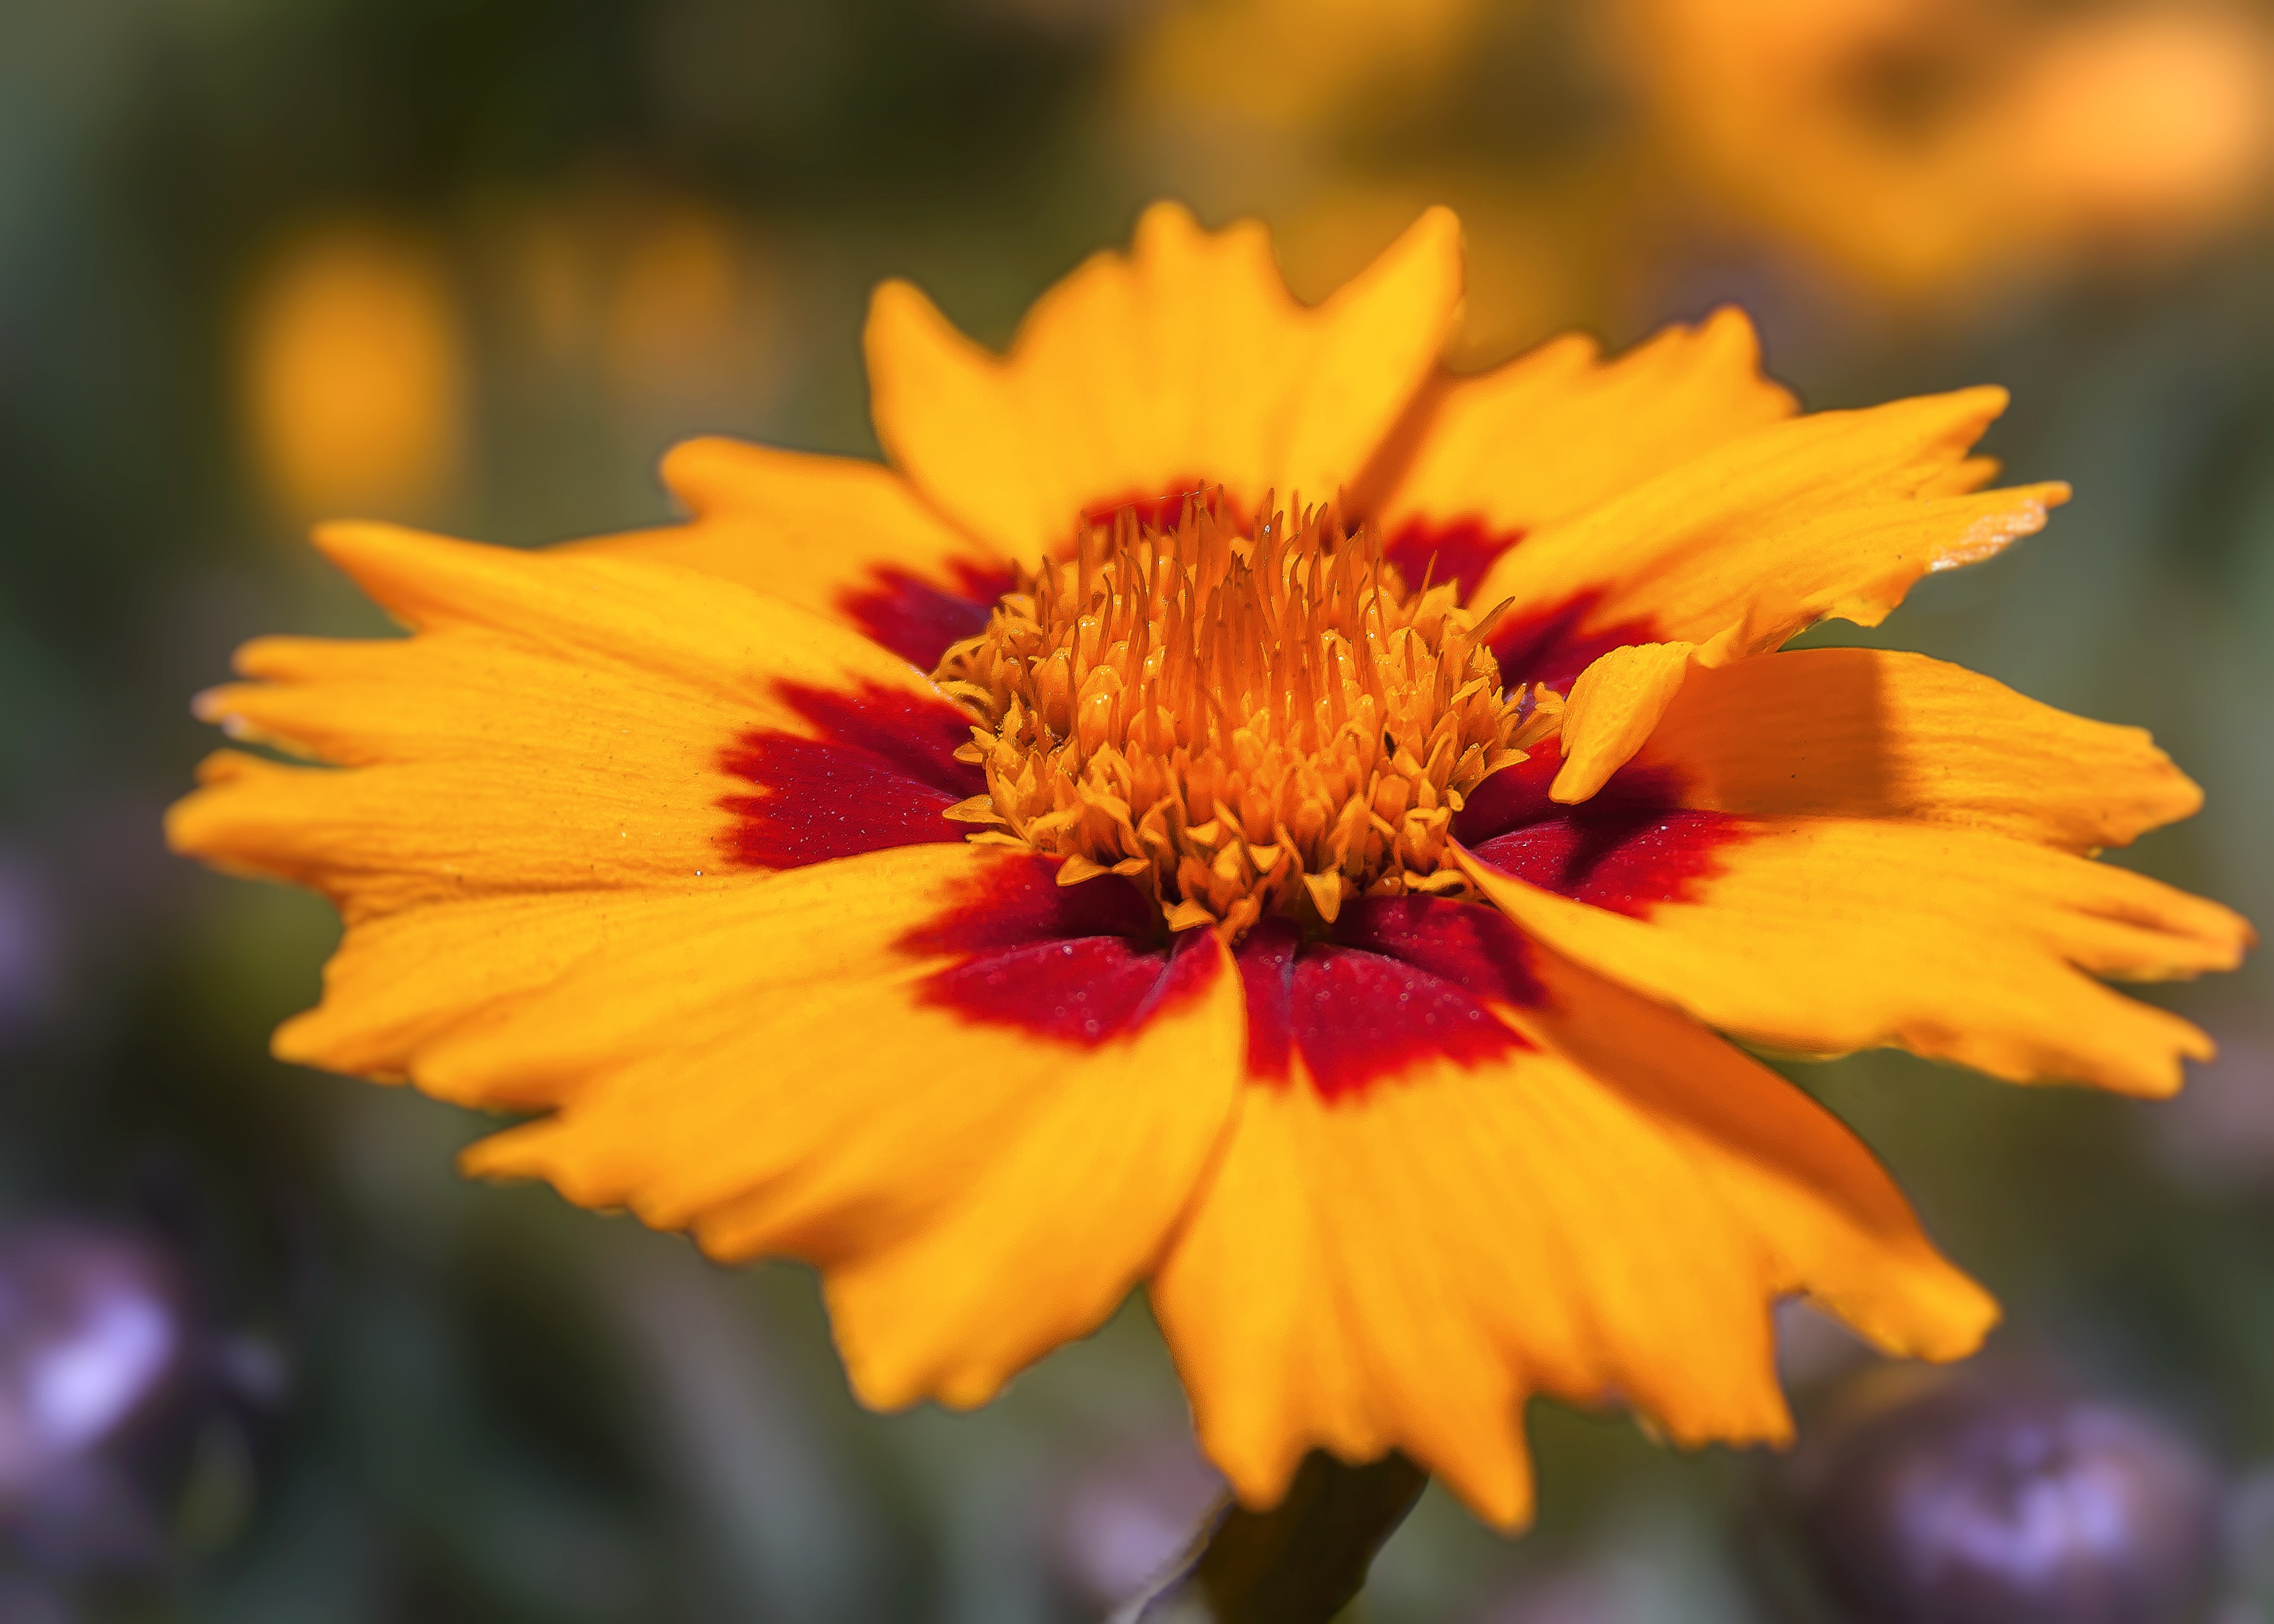
nature, blossom, plant, cosmos, flower, petal, bloom, red, herb, autumn, botany, yellow, flora, wildflower, close up, nectar, coreopsis, composites, macro photography, ornamental plant, cosmos bipinnatus, flowering plant, ornamental flower, daisy family, calendula, leaflet leaved schmuckblume, coreopsis formosa bonato, annual plant, plant stem, land plant